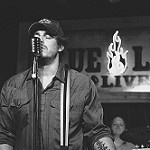
Label: glacier